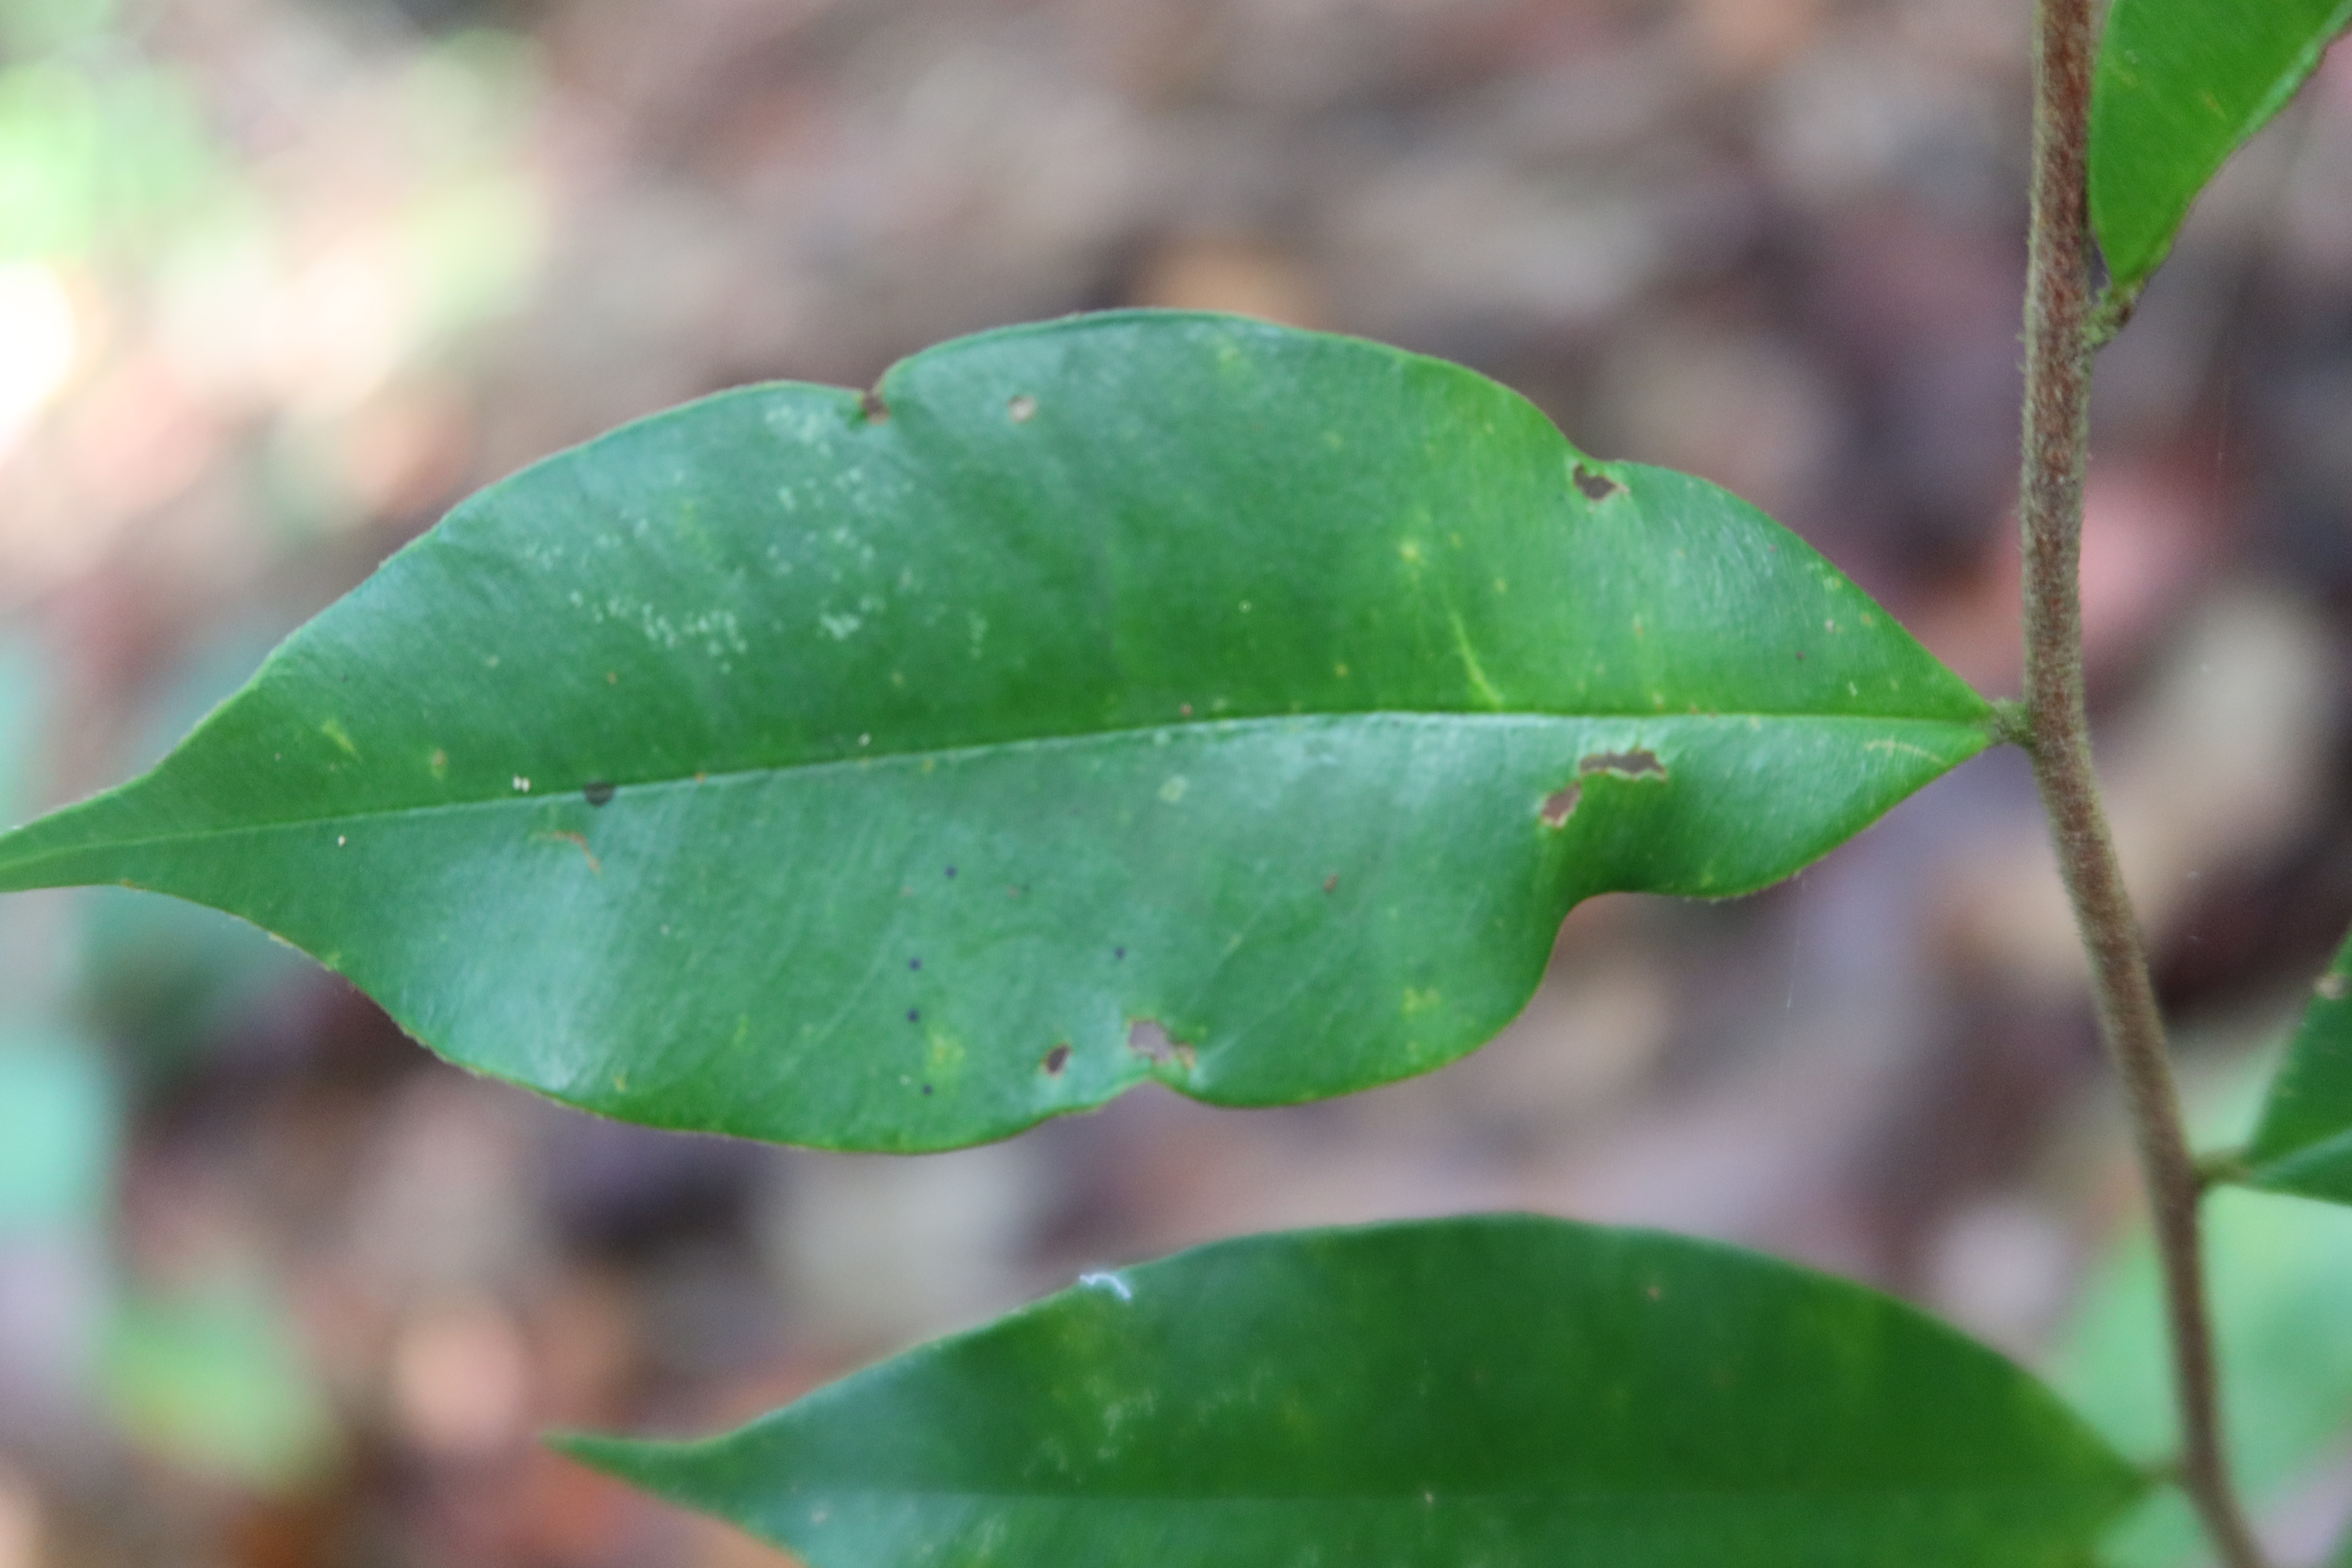
Label: Brown spots